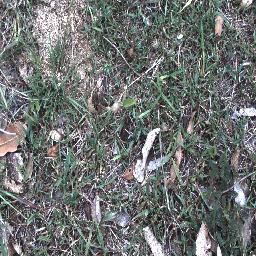
Label: negative